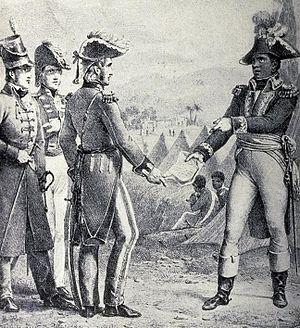
Toussaint Louverture et le général Thomas Maitland, Saint-Domingue, années 1790.
Thomas Maitland, est un militaire et administrateur colonial britannique. Il fut aussi élu à la Chambre des communes pour Haddington en 1790-96, 1802-06 et 1812-13. Il devint membre du Privy Council en 1803.
Le gouverneur général du Ceylan britannique fut le représentant du Ceylan britannique entre 1795 à 1948.
Le Commissaire de la République des îles Ioniennes est le représentant local du gouvernement britannique aux États-Unis des îles Ioniennes entre 1816 et 1864.